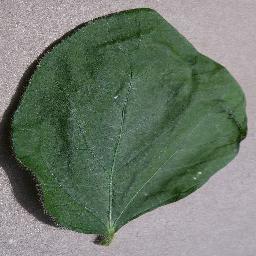
Label: Soybean___healthy